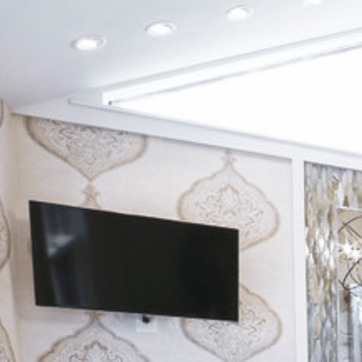
Material: wallpaper